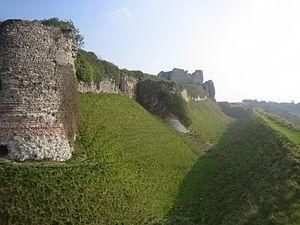
Le château d'Arques-la-Bataille est un château fort en ruine, construit sur un promontoire rocheux dominant la ville éponyme, située dans le nord de la Seine-Maritime, près de Dieppe. Édifiée dans la première moitié du XIIᵉ siècle sur l'emplacement d'une ancienne motte castrale, remaniée jusqu'au XVIᵉ siècle, la forteresse subit de multiples sièges. C'est au pied de ses remparts qu'Henri IV remporta une bataille décisive contre les troupes de la Ligue en 1589.